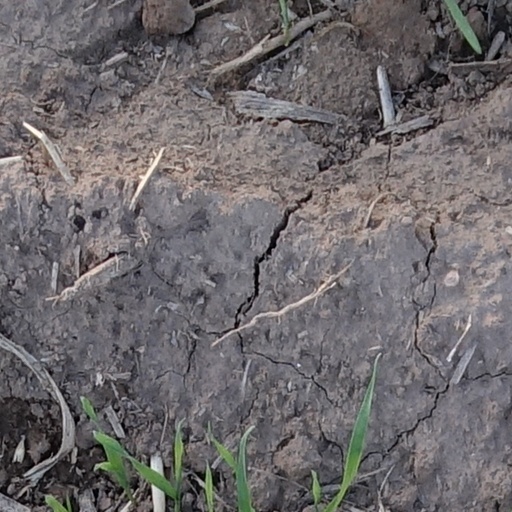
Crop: wheat